Arturo Frondizi

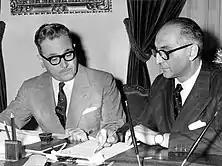
The famous Frondizi-Frigerio duo.

Later that year anti-Peronist civil and military sectors attempted a coup d'état against the constitutional government, led by General Benjamín Menéndez. Frondizi for the UCR, Américo Ghioldi for the Socialist Party, Democratic Progressive Horacio Thedy, and Reynaldo Pastor for the National Democrats (Conservatives) were informed of the upcoming military action and, according to Menéndez, pledged their support for the coup. The attempt ultimately failed, and some of its leaders were arrested.